Masturbation

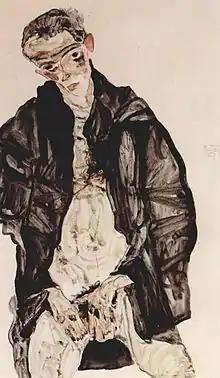
Illustration of a male masturbating by manually stimulating his penis – Egon Schiele's "Selbstbefriedigung" (1911)

The most common masturbation technique is to hold the penis with a loose fist and then move the hand up and down on the glans and the shaft of the penis. This type of stimulation can result in orgasm and ejaculation. The hand motion and the speed of the action may vary throughout the masturbation session. Some men may use their free hand to fondle their scrotum and testicles, the perineum, and other body parts, or may place both hands directly on the penis. Common positions include standing, sitting, lying on one's back or lying face down, squatting, or kneeling. In some cases, to avoid friction and irritation or to enhance sexual sensation, men prefer to use a personal lubricant or saliva. Men may also rub or massage different areas of their glans, like its ventral surface, the left and right sides, the rounded rim, known as the corona, and around the frenulum. Some men lie face down in prone position and gently rub their penis against a comfortable surface, such as a mattress or pillow, a technique known as prone masturbation"."